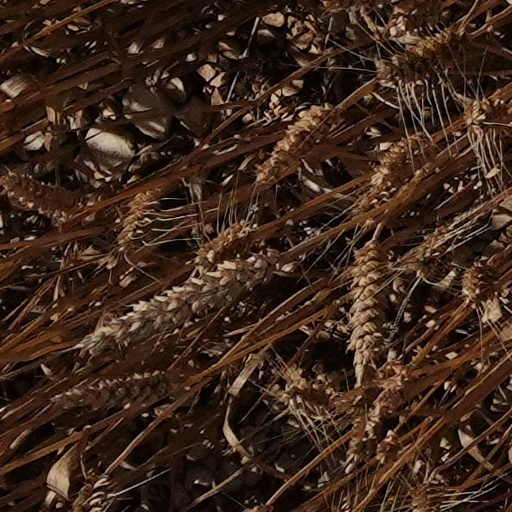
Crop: wheat